Barracuda

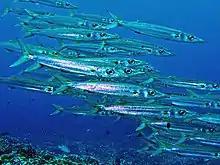
Heller's barracuda ("S. helleri")

In most cases, barracuda are dark gray, dark green, white, or blue on the upper body, with silvery sides and a chalky-white belly. Coloration varies somewhat between species. For some species, irregular black spots or a row of darker cross-bars occur on each side. Their fins may be yellowish or dusky. Barracudas live primarily in oceans, but certain species, such as the great barracuda, live in brackish water. Due to similarities, sometimes Barracuda is compared with freshwater pike, though the major difference between the two is that Barracuda has two separate dorsal fins with a forked tail, unlike the freshwater pike.